Inga Rundvold

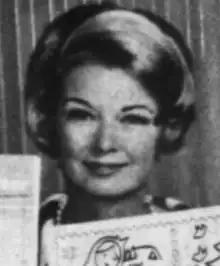
Rundvold in 1965

Inga Elizabeth Rundvold (July 3, 1920 – February 4, 2004) was a broadcast reporter and host and one of Washington D.C's first on-air media personalities in the 1950s and 1960s. She is sometime referred to as "DC's First Lady of Television". Rundvold is best known for her television programs "Inga's Angle" and "Let's Go Places" on WNBW-TV.